Crystal LED

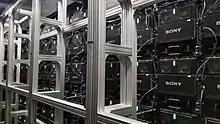
The rear view of a CLEDIS installation, showing the individual modules mounted in a grid.

At CES 2017 Sony showcased the CLEDIS ™ (Crystal LED Integrated Structure) with a Crystal LED video wall approximately 32 by 9 feet (9.7 x 2.7 meter) with a resolution of 8000 x 2000 pixel. According to Sony, it is composed of single display modules measuring 17 7/8" (463.6mm) by 15 7/8" (403.2mm) each.